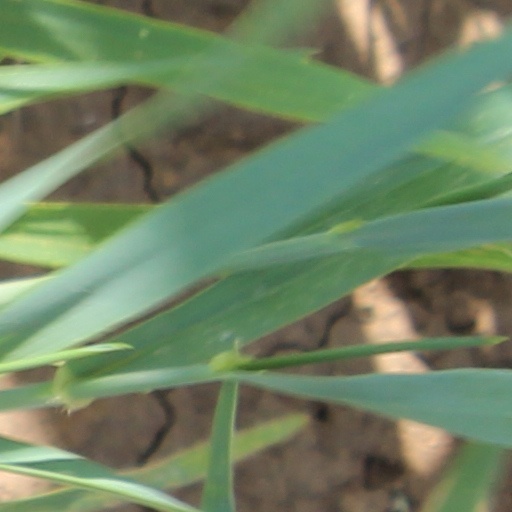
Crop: wheat